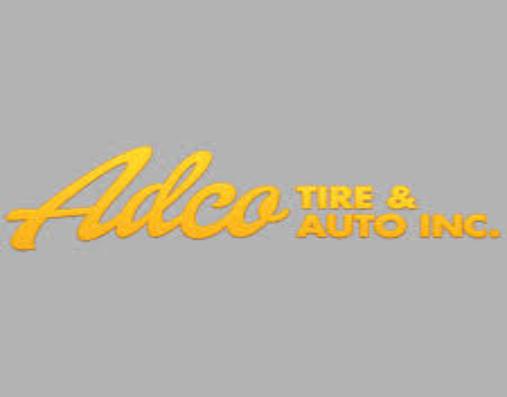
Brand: ADCO
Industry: Necessities